Tolkien's legendarium

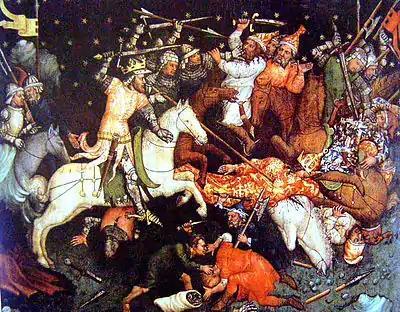
A battle scene from the 14th century Anjou Legendarium

A "legendarium" is a literary collection of legends. This medieval Latin noun originally referred mainly to texts detailing legends of the lives of saints. A surviving example is the Anjou Legendarium, dating from the 14th century. Quotations in the "Oxford English Dictionary" for the synonymous noun "legendary" date from 1513. The Middle English "South English Legendary" is an example of this form of the noun.